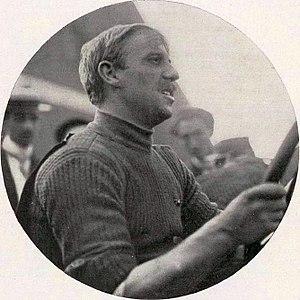
Arthur Duray, au circuit des Ardennes 1906.
Arthur Duray est un pilote automobile franco-américain, d'ascendance belge.